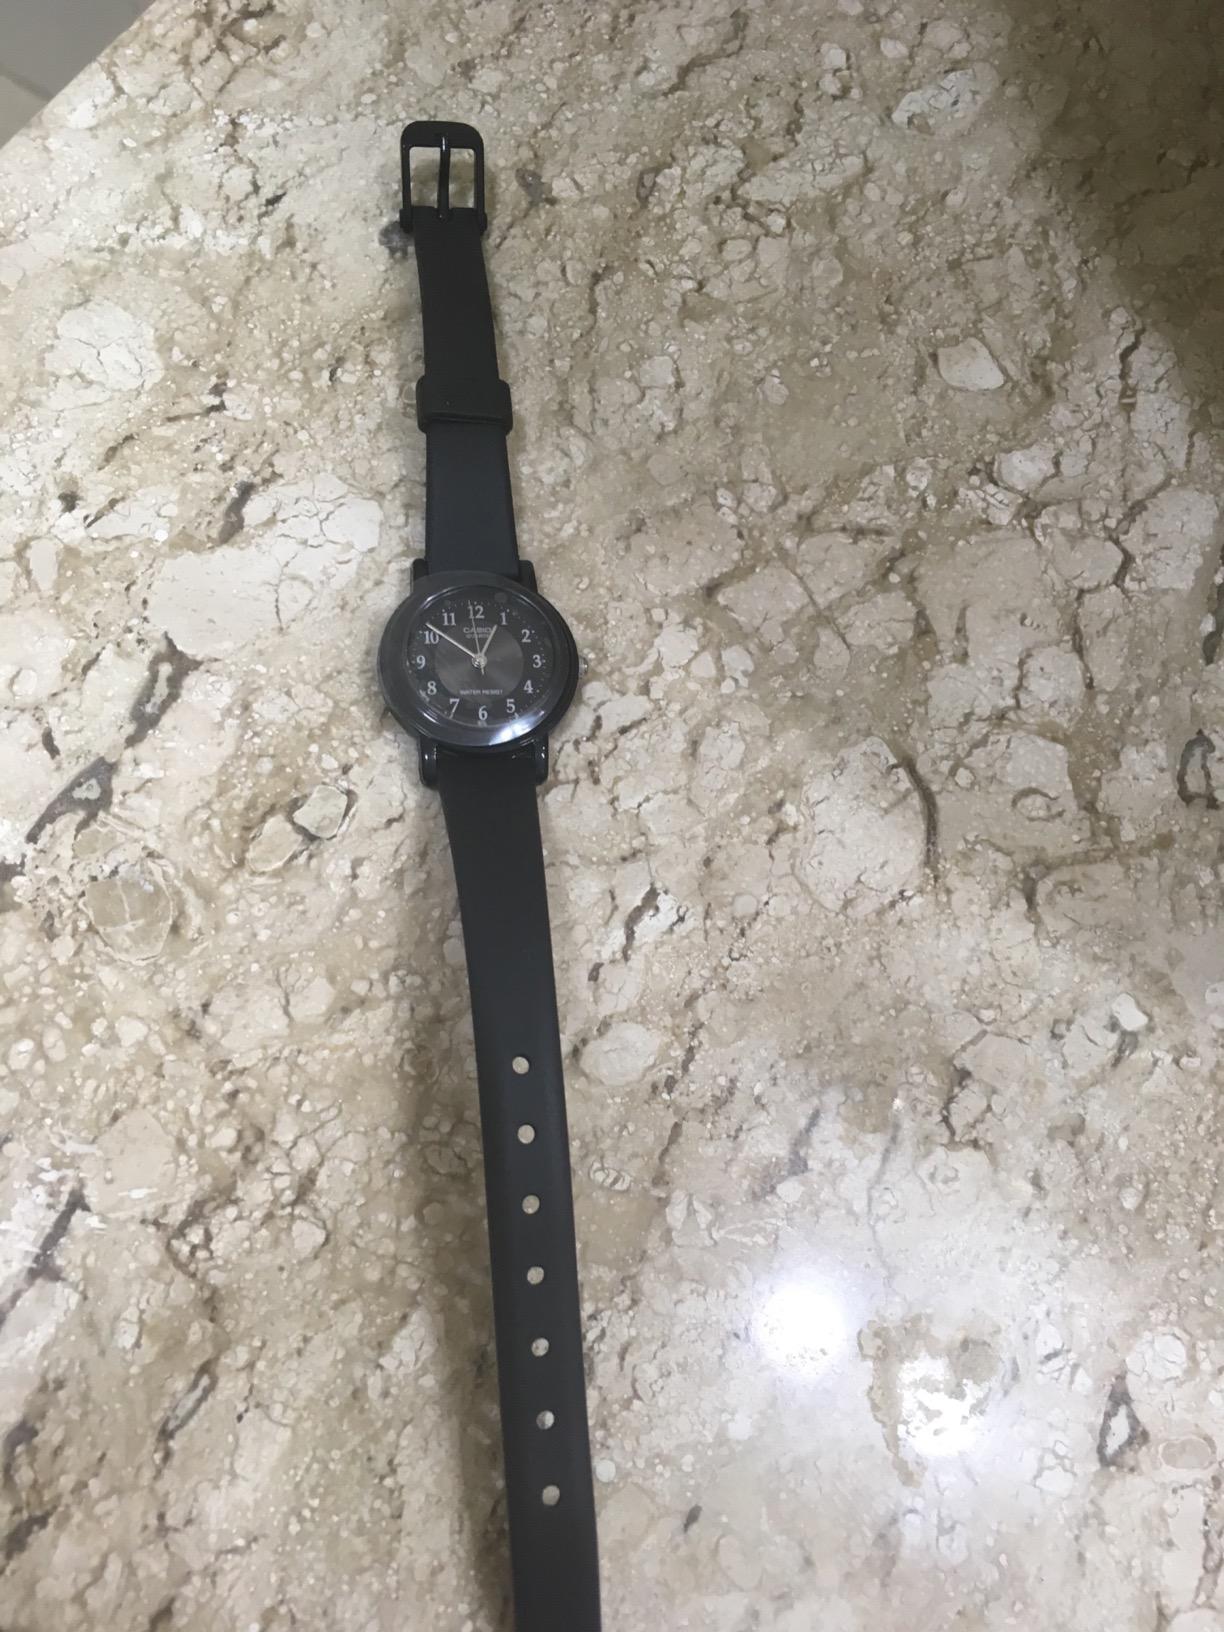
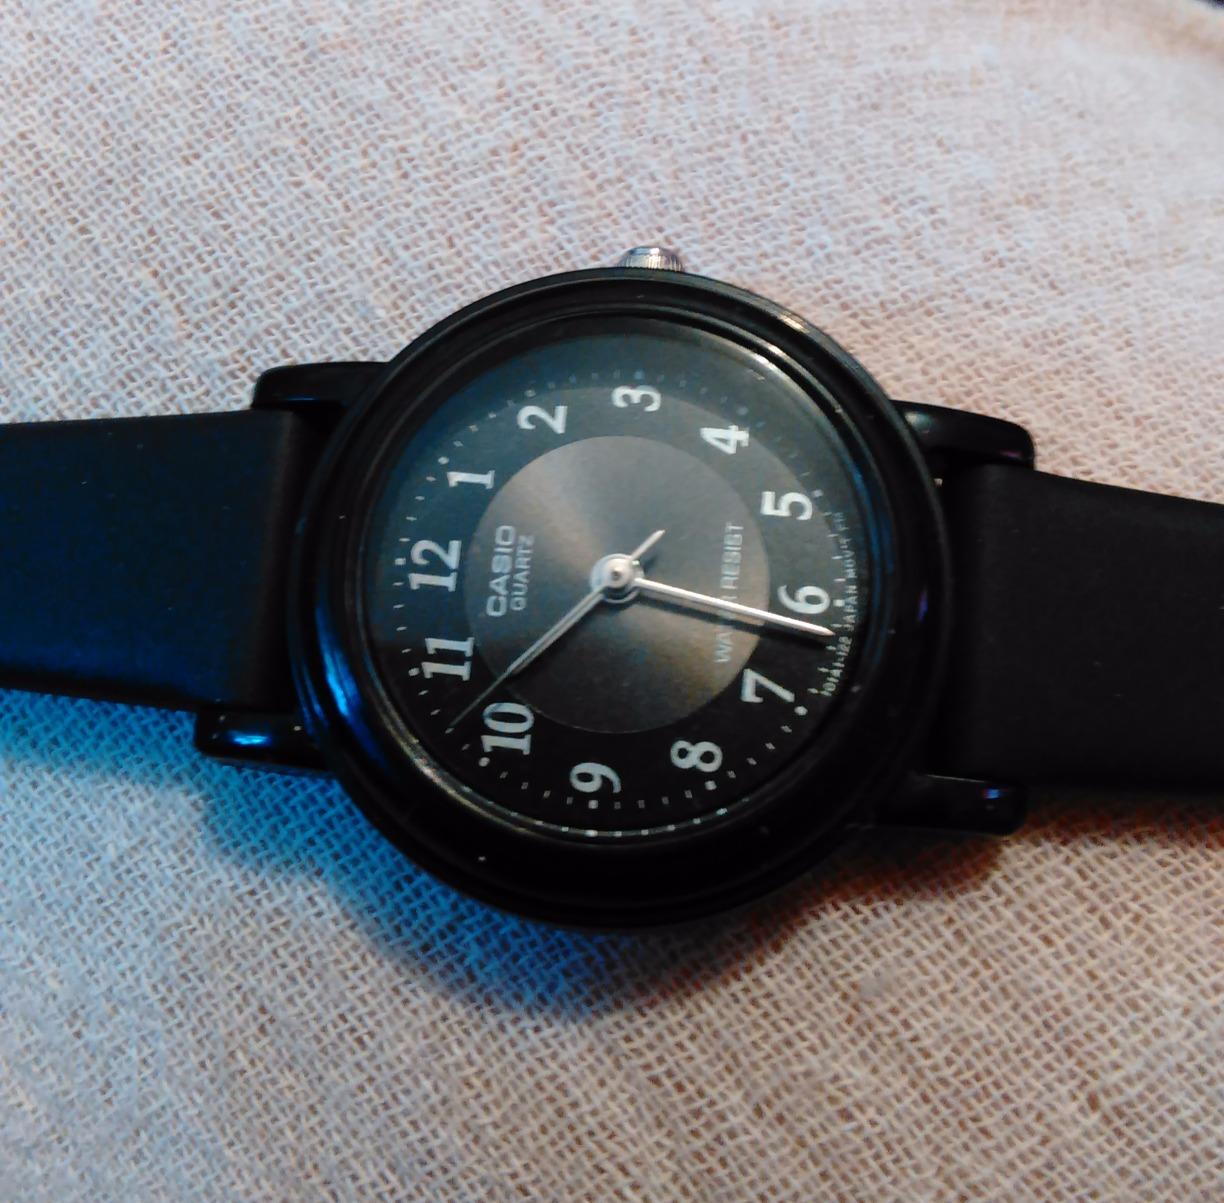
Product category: accessories_watch
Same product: yes